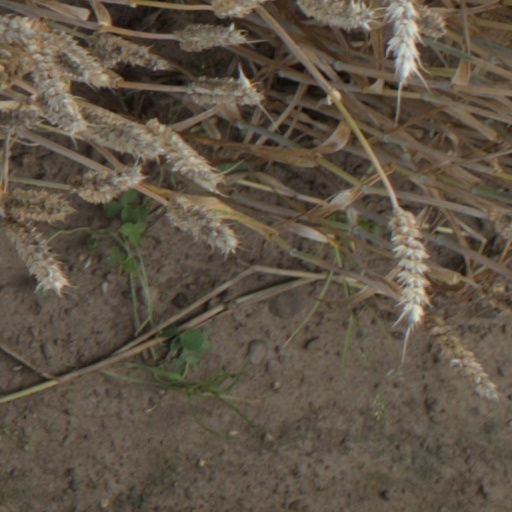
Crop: wheat